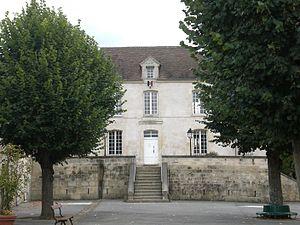
mairie de belle-église oise france
Belle-Église est une commune française située dans le département de l'Oise, en région Hauts-de-France.